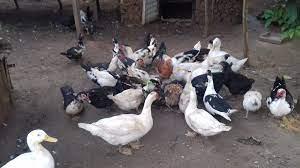
Bata wengi wamesimama nje ya banda lao wakizunguka na kuzungushana kwa utulivu,  huku baadhi yao wakila majani yaliyopo ardhini, na sehemu hiyo ikiwa safi na iliyopangwa vizuri kwa ajili ya wanyama hao.